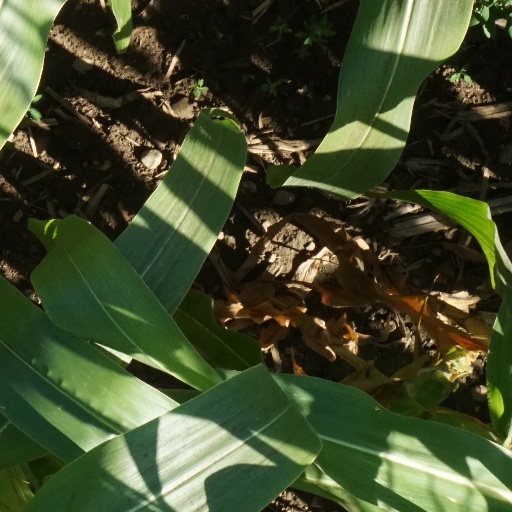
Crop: maize; corn